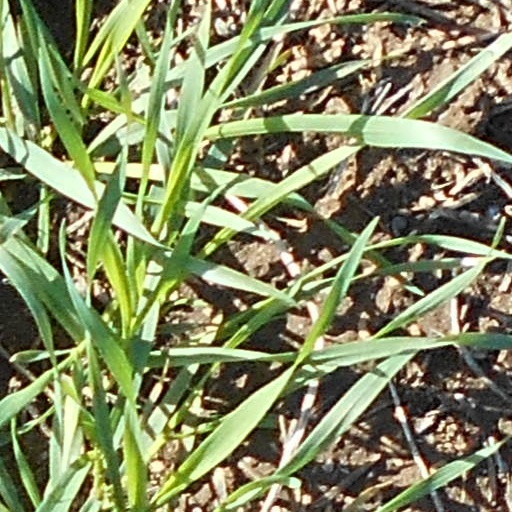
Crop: wheat